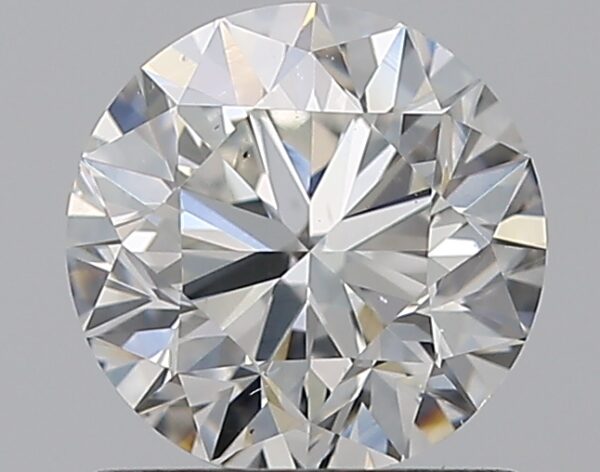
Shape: round
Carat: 1
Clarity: VS2
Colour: H
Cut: VG
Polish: EX
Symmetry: GD
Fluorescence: F
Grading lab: GIA
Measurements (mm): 6.19 x 6.25 x 4.03